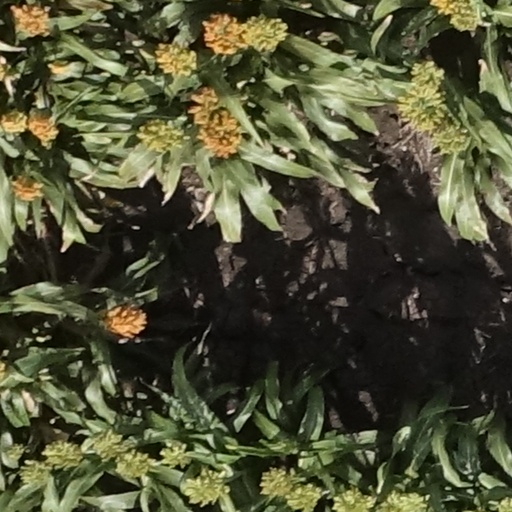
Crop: sorghum